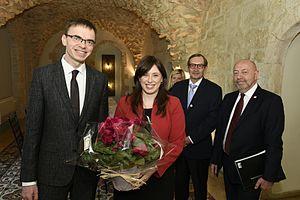
Tzipora Hotovely, née le 2 décembre 1978 à Rehovot, est une femme politique israélienne, membre du Likoud. Ses prises de position ont parfois choqué l'opinion publique.